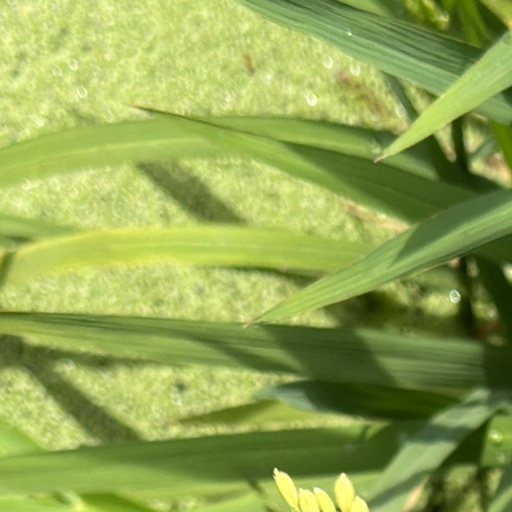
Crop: rice